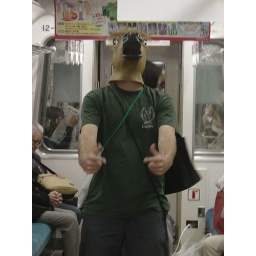
If you heard of someone rampaging around Tokyo in a horse face Saturday, April 23, it wasn't me.